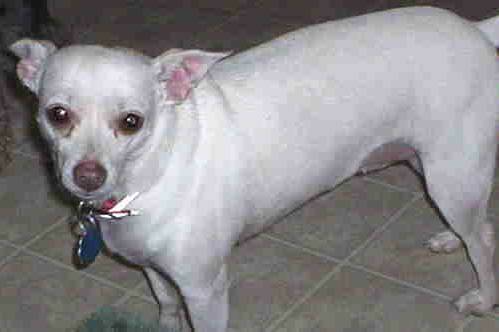
Label: dog